Poole Pottery

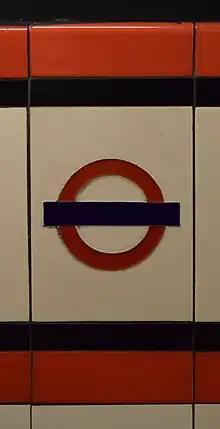
Tiling detail, Bethnal Green tube station, platform frieze.

The Carter company produced much of the ceramic tiling used on London Underground stations built in the 1930s and, of particular note, made the relief tiles, designed by Stabler, showing symbols of London–some of these can still be seen on stations such as Bethnal Green.